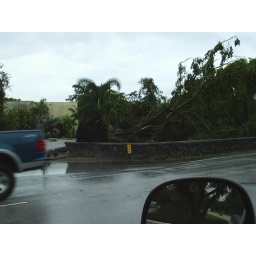
this tree by the library got knocked into the canal